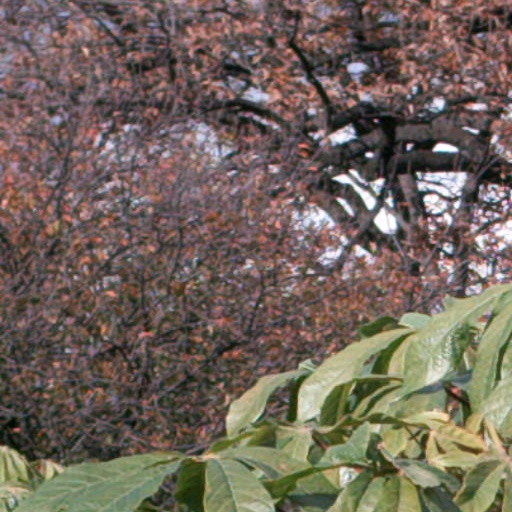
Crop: cassava